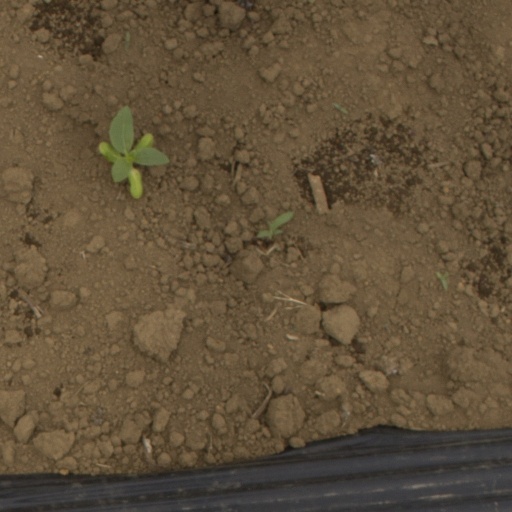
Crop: Jerusalem artichoke